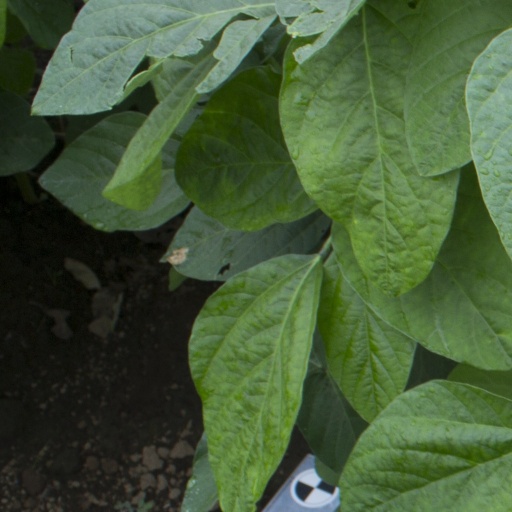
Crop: soybean